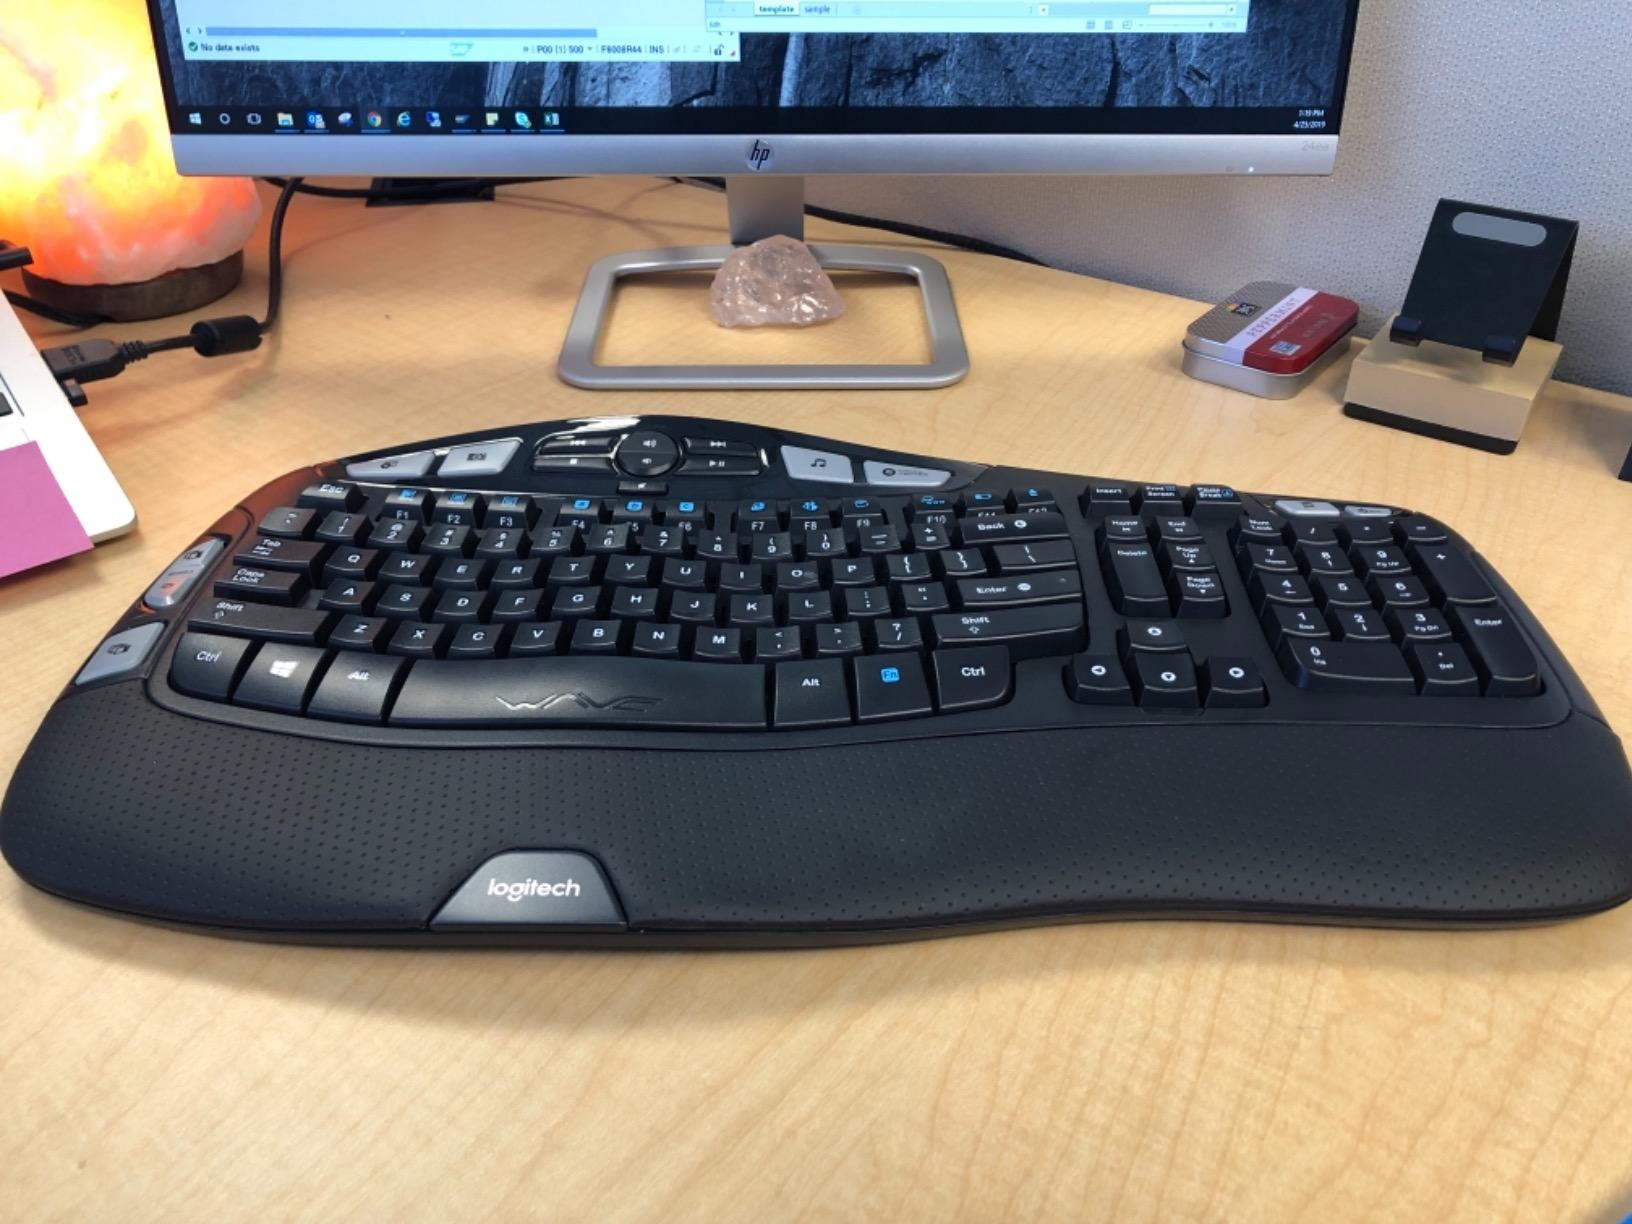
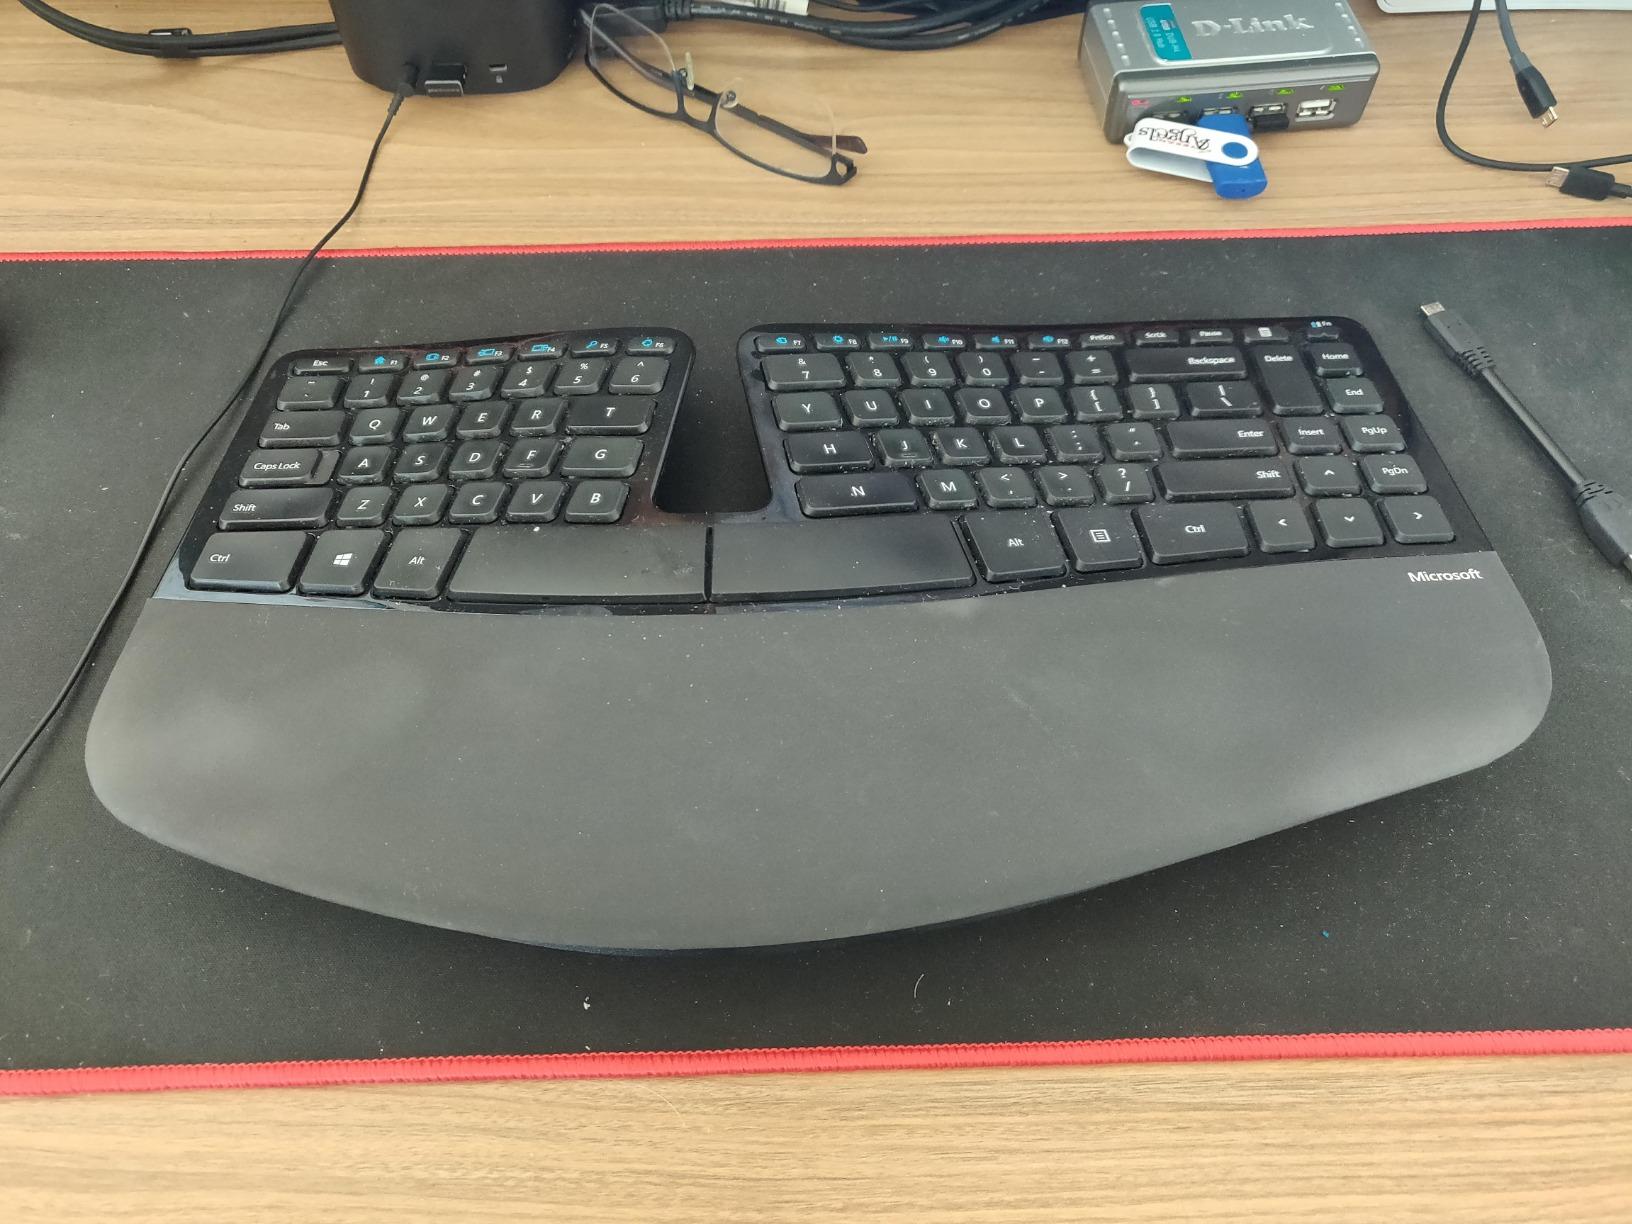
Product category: keyboard
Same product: no